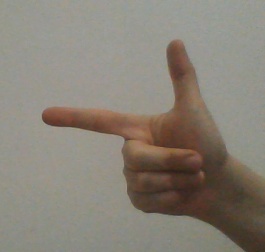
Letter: yaa